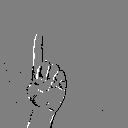
ASL letter: z